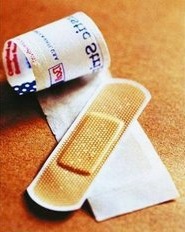
Label: trash